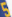
Number: 5